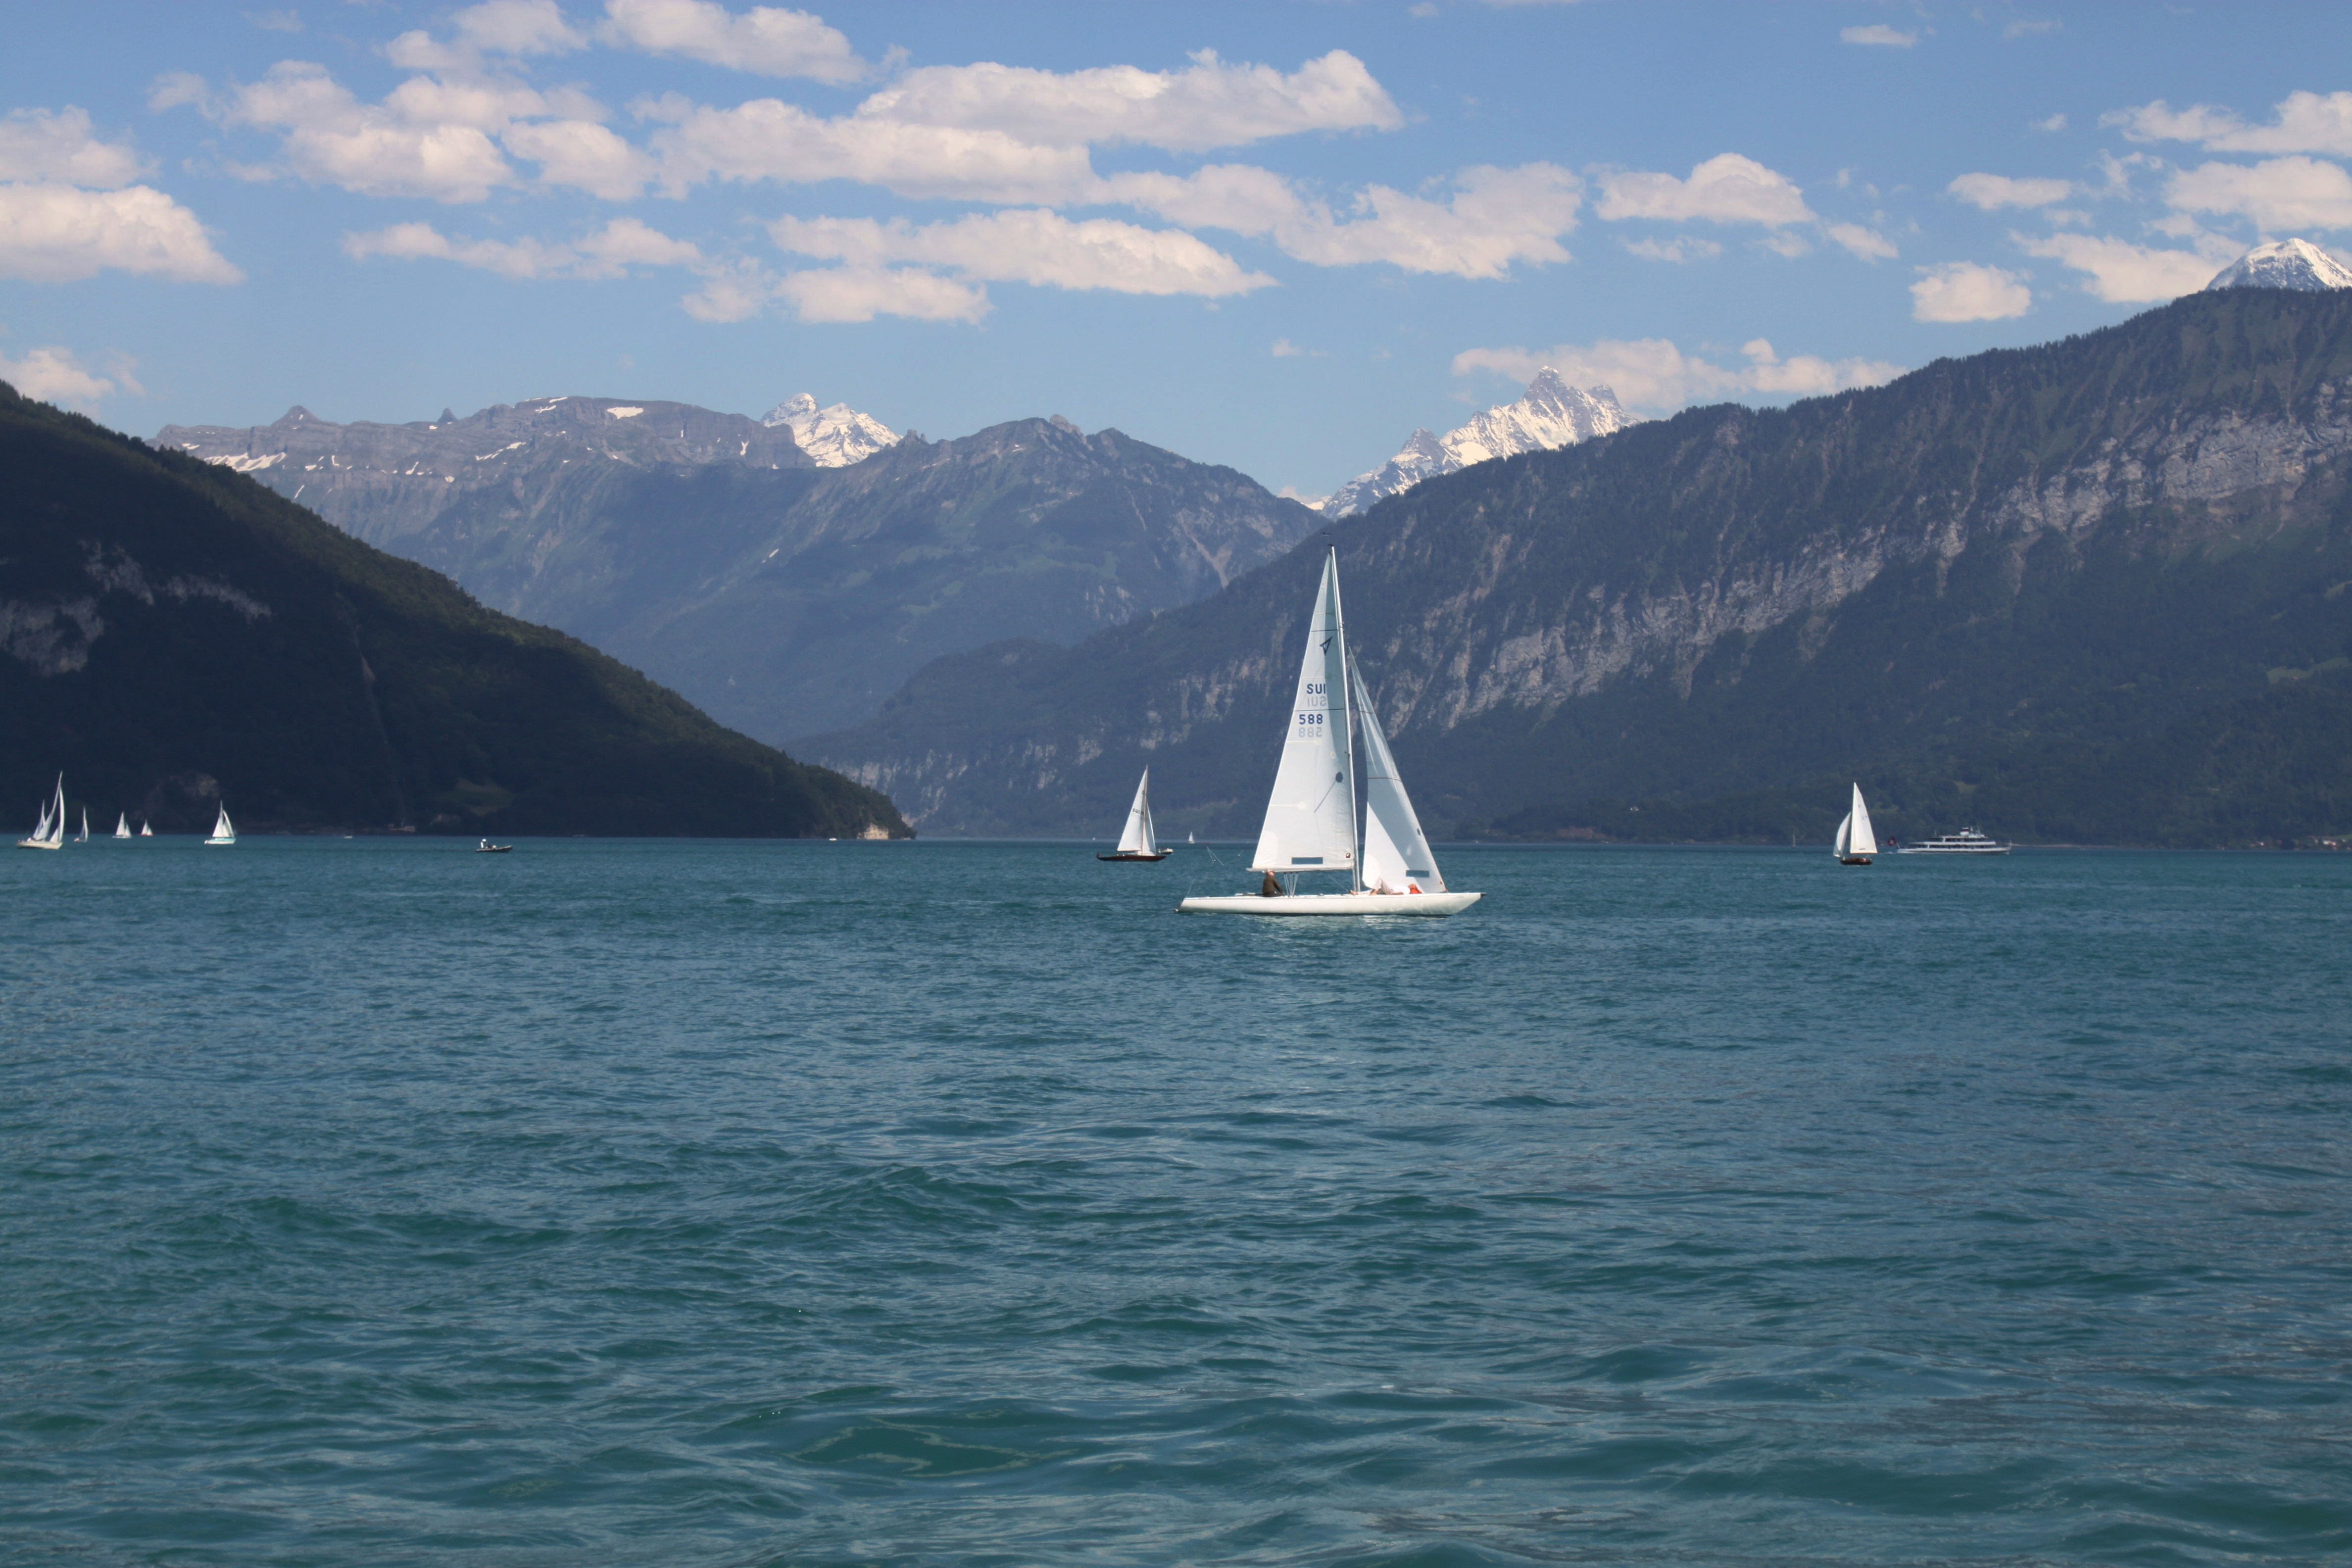
landscape, sea, water, sky, white, boat, lake, ship, panorama, summer, boot, vehicle, scenic, sailing, bay, alpine, fjord, sailboat, boating, mountains, sail, switzerland, watercraft, cape, passenger ship, bernese oberland, the alps, lake of brienz